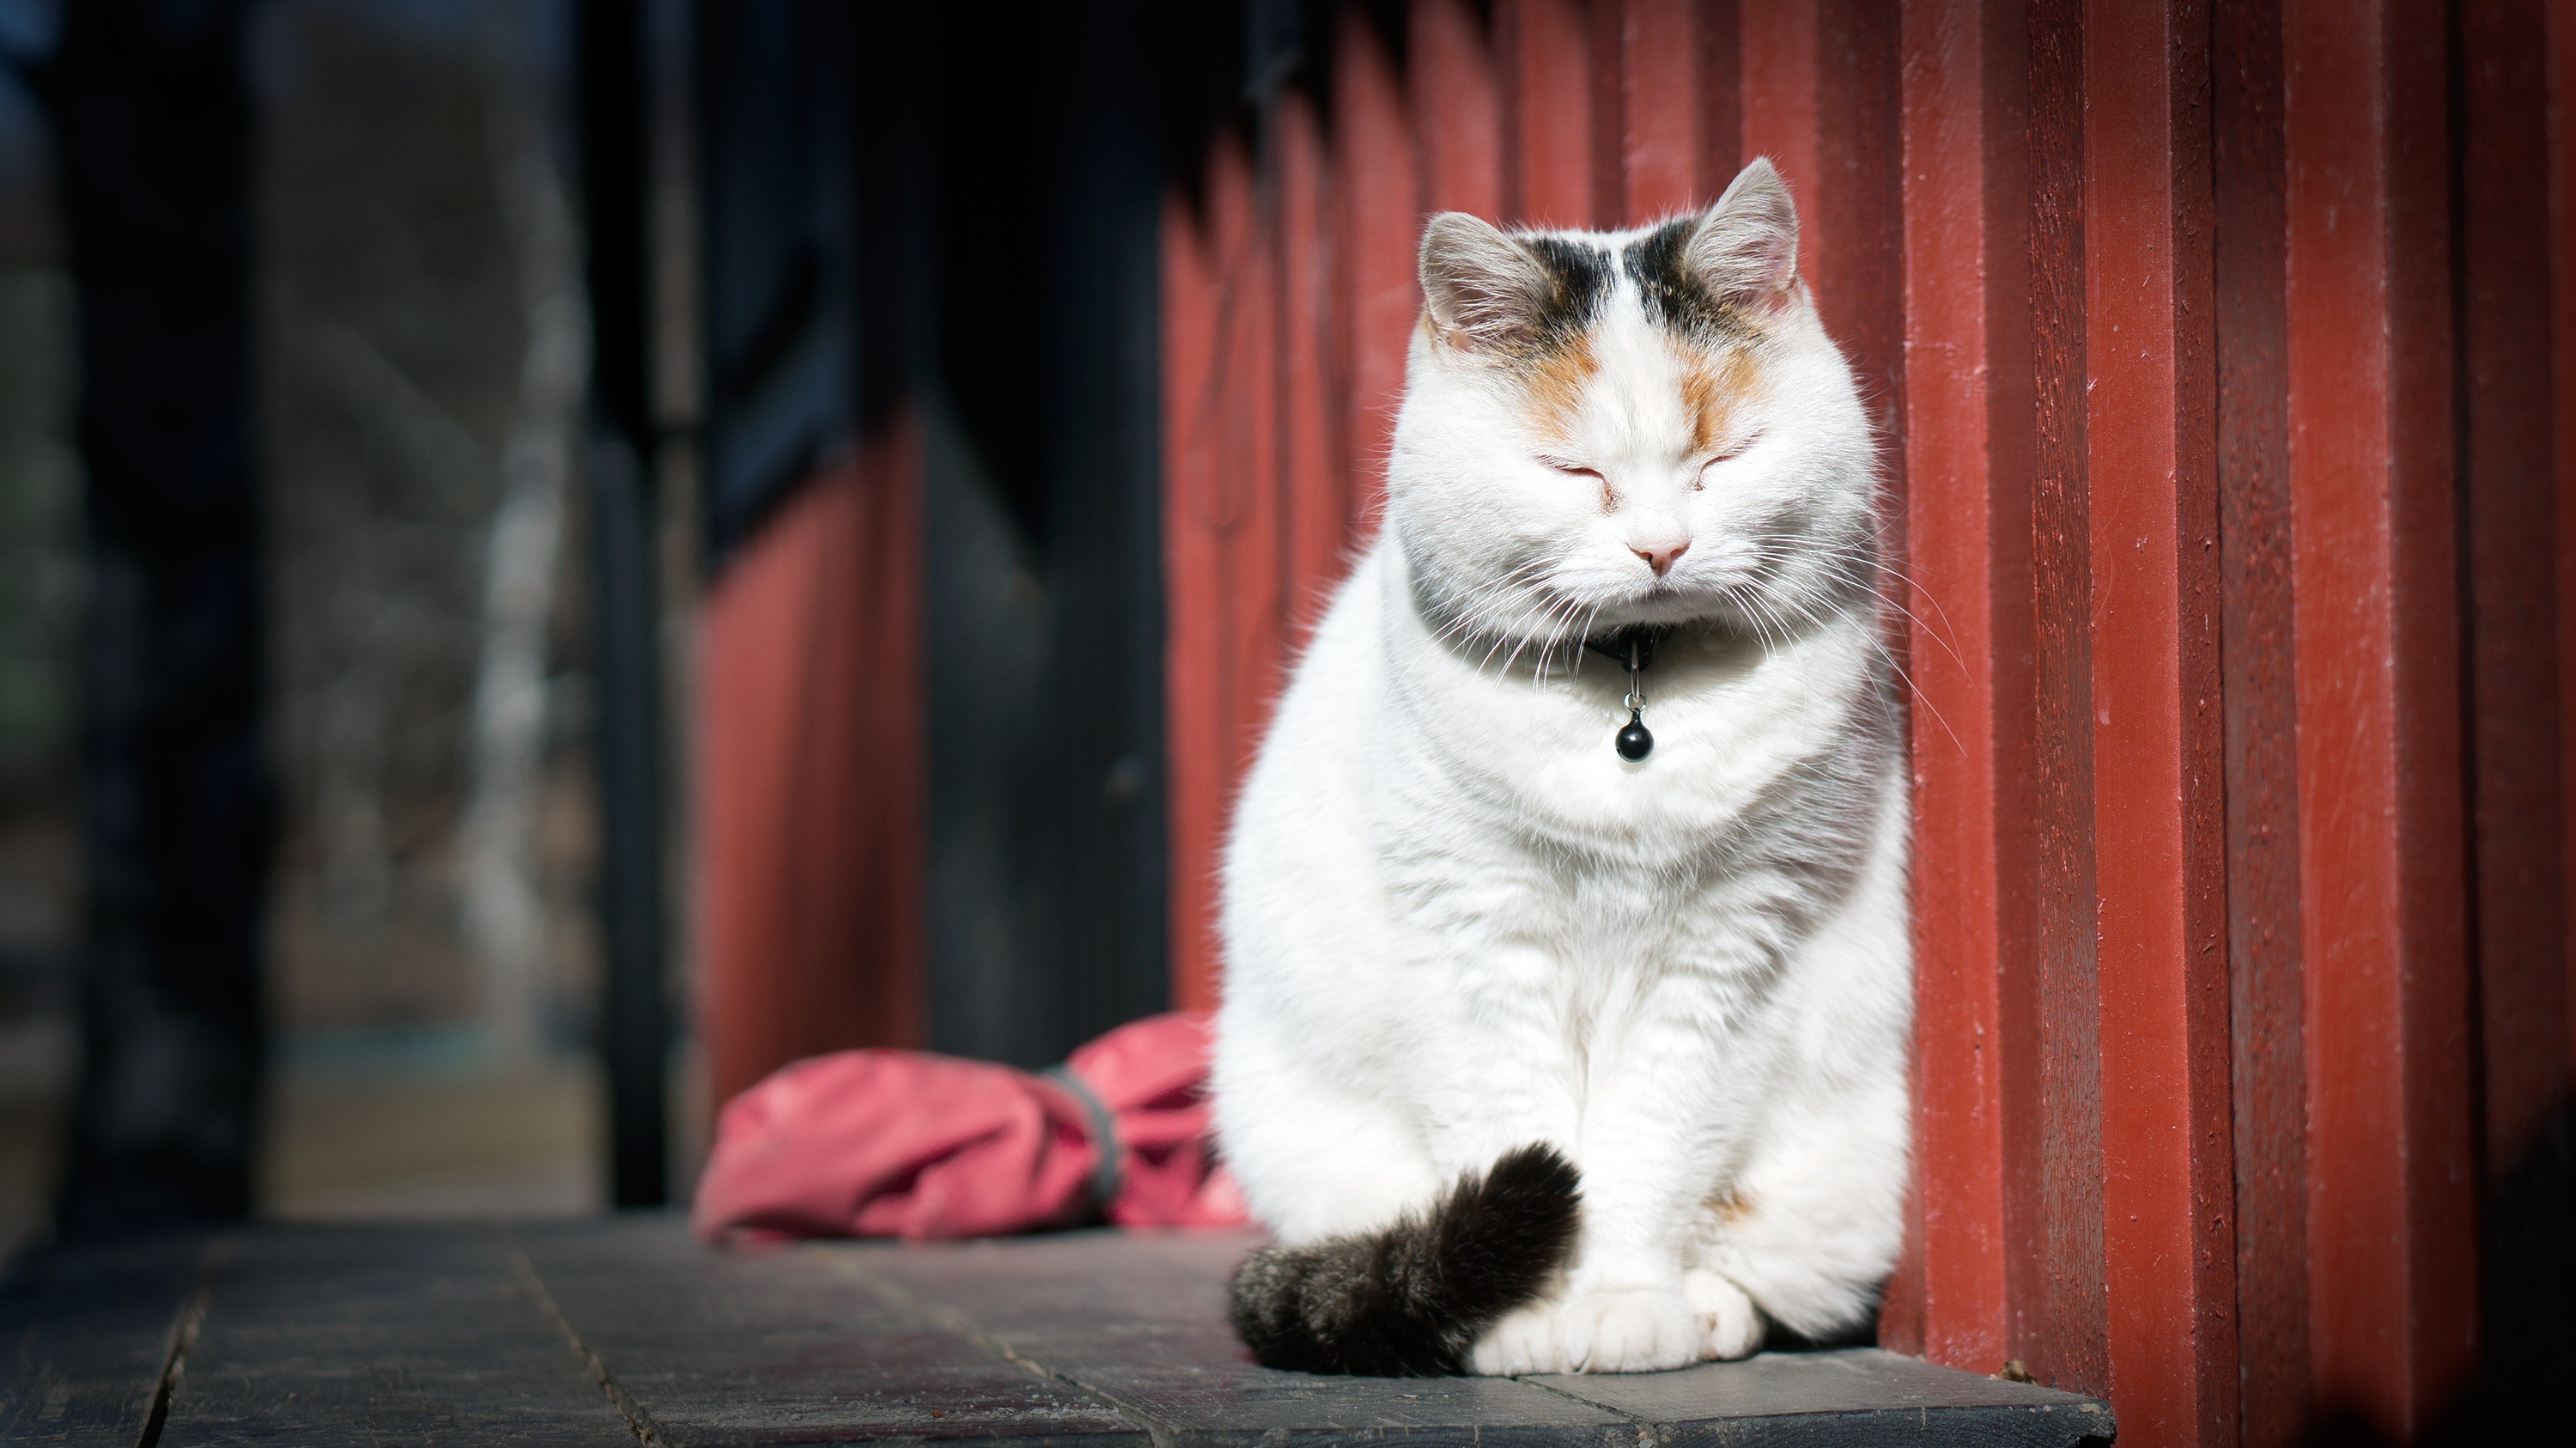
white, animal, cute, pet, fur, fluffy, relax, kitten, cat, sleeping, sitting, peace, meditate, mammal, whiskers, sleep, kitty, lovely, furry, vertebrate, paws, purr, small to medium sized cats, cat like mammal